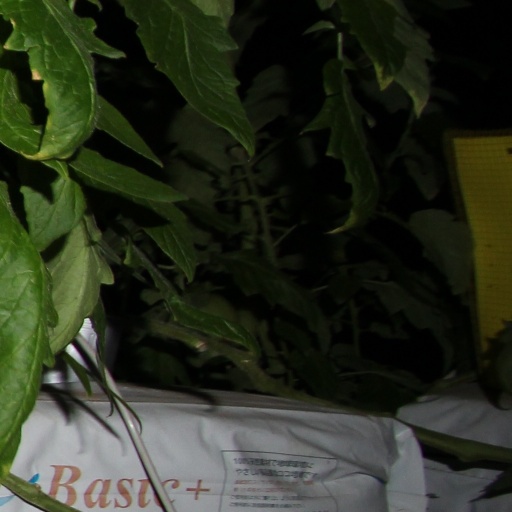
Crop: tomato